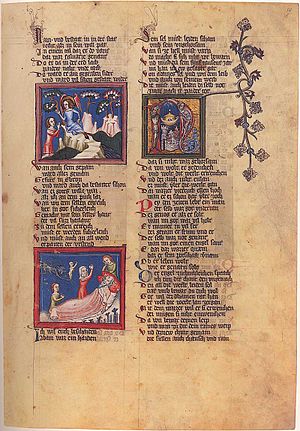
Jans der Enikel
Side fra Jans der Enikels Weltchronik.
Jans der Enikel var en wiensk digter og historiker fra det sene 1200-tal. Han skrev en Weltchronik og en Fürstenbuch, begge på middelhøjtyske vers.